Profane Omen

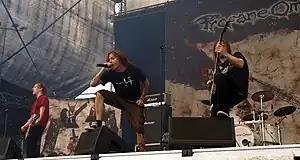
Live am Myötätuulirock 2011

Profane Omen is a Finnish groove metal band formed in 1999. They made two demos in 2000 ("Profane Omen" and "Bittersweet Omen"). Two other demos were recorded in 2001, "Fuck the Beast" and "Load of Lead," and later they released an EP, "Label of Black", which was their first official release. In early 2004, PO recorded a single, "Adrenaline/Enemies". They also made a music video for their song "Adrenaline".